Edith Corbet

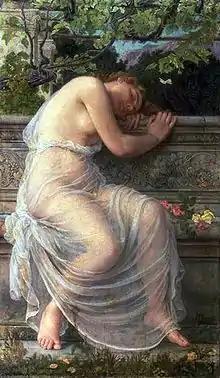

Edith Corbet née Edenborough (28 December 1846 – 1920) was a Victorian landscape painter, having close associations with the Macchiaioli group (also known as the Tuscans or Etruscans), who, in a break with tradition, painted outdoors in order to capture natural light effects and favoured a panoramic format for their paintings.